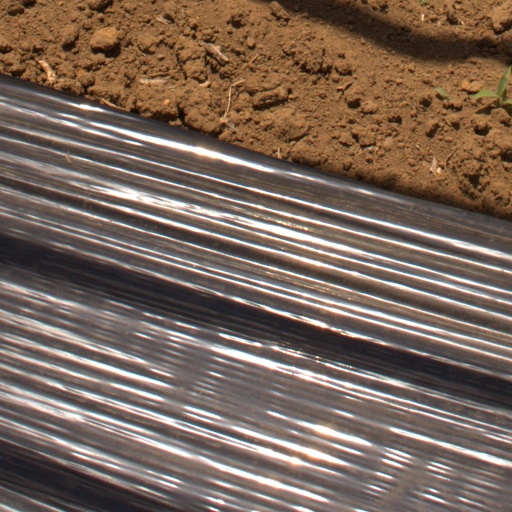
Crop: Jerusalem artichoke